Sasha Cohen

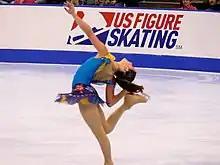
Cohen performs a combination spin at the 2006 U.S. Nationals in St. Louis, Missouri

In April 2006, Cohen started the Champions on Ice tour, participated in the second annual "Skating with the Stars, Under the Stars" gala in Central Park and performed in the Marshalls U.S. Figure Skating International Showcase. On April 15, 2006, Cohen announced that she intended to compete in the 2010 season and the 2010 Winter Olympics in Vancouver. She said via her official website, "I will decide after the COI Tour how much skating and what events I will do next season."